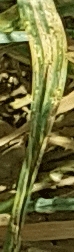
Label: Wheat___Yellow_Rust